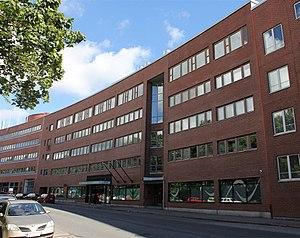
L'agence finlandaise des transports et des communications ou Traficom est une agence gouvernementale en Finlande.